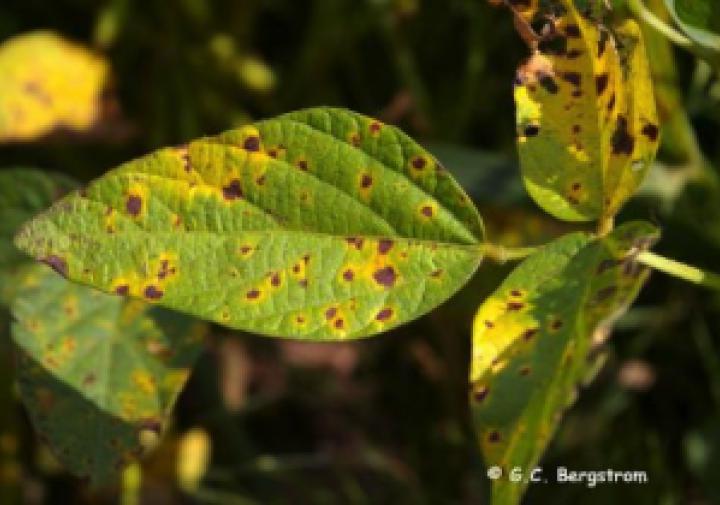
Plant: Soybean
Disease: soybean brown spot